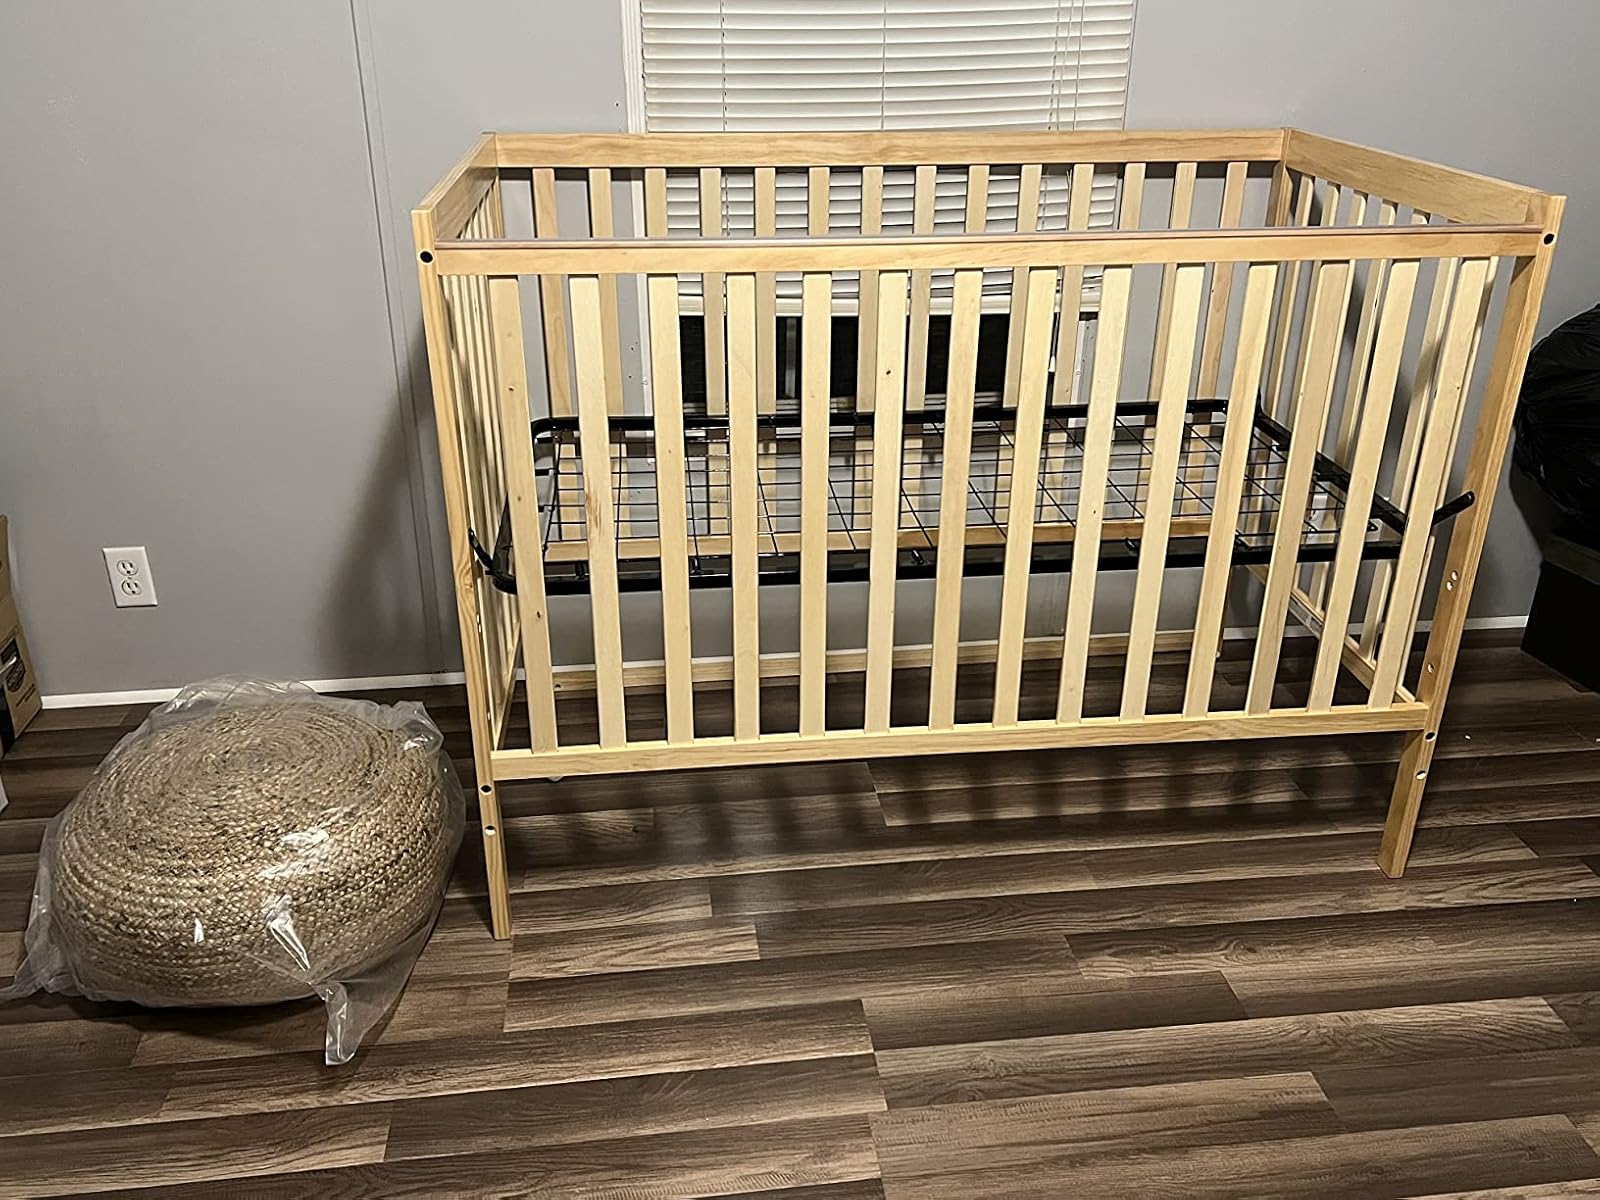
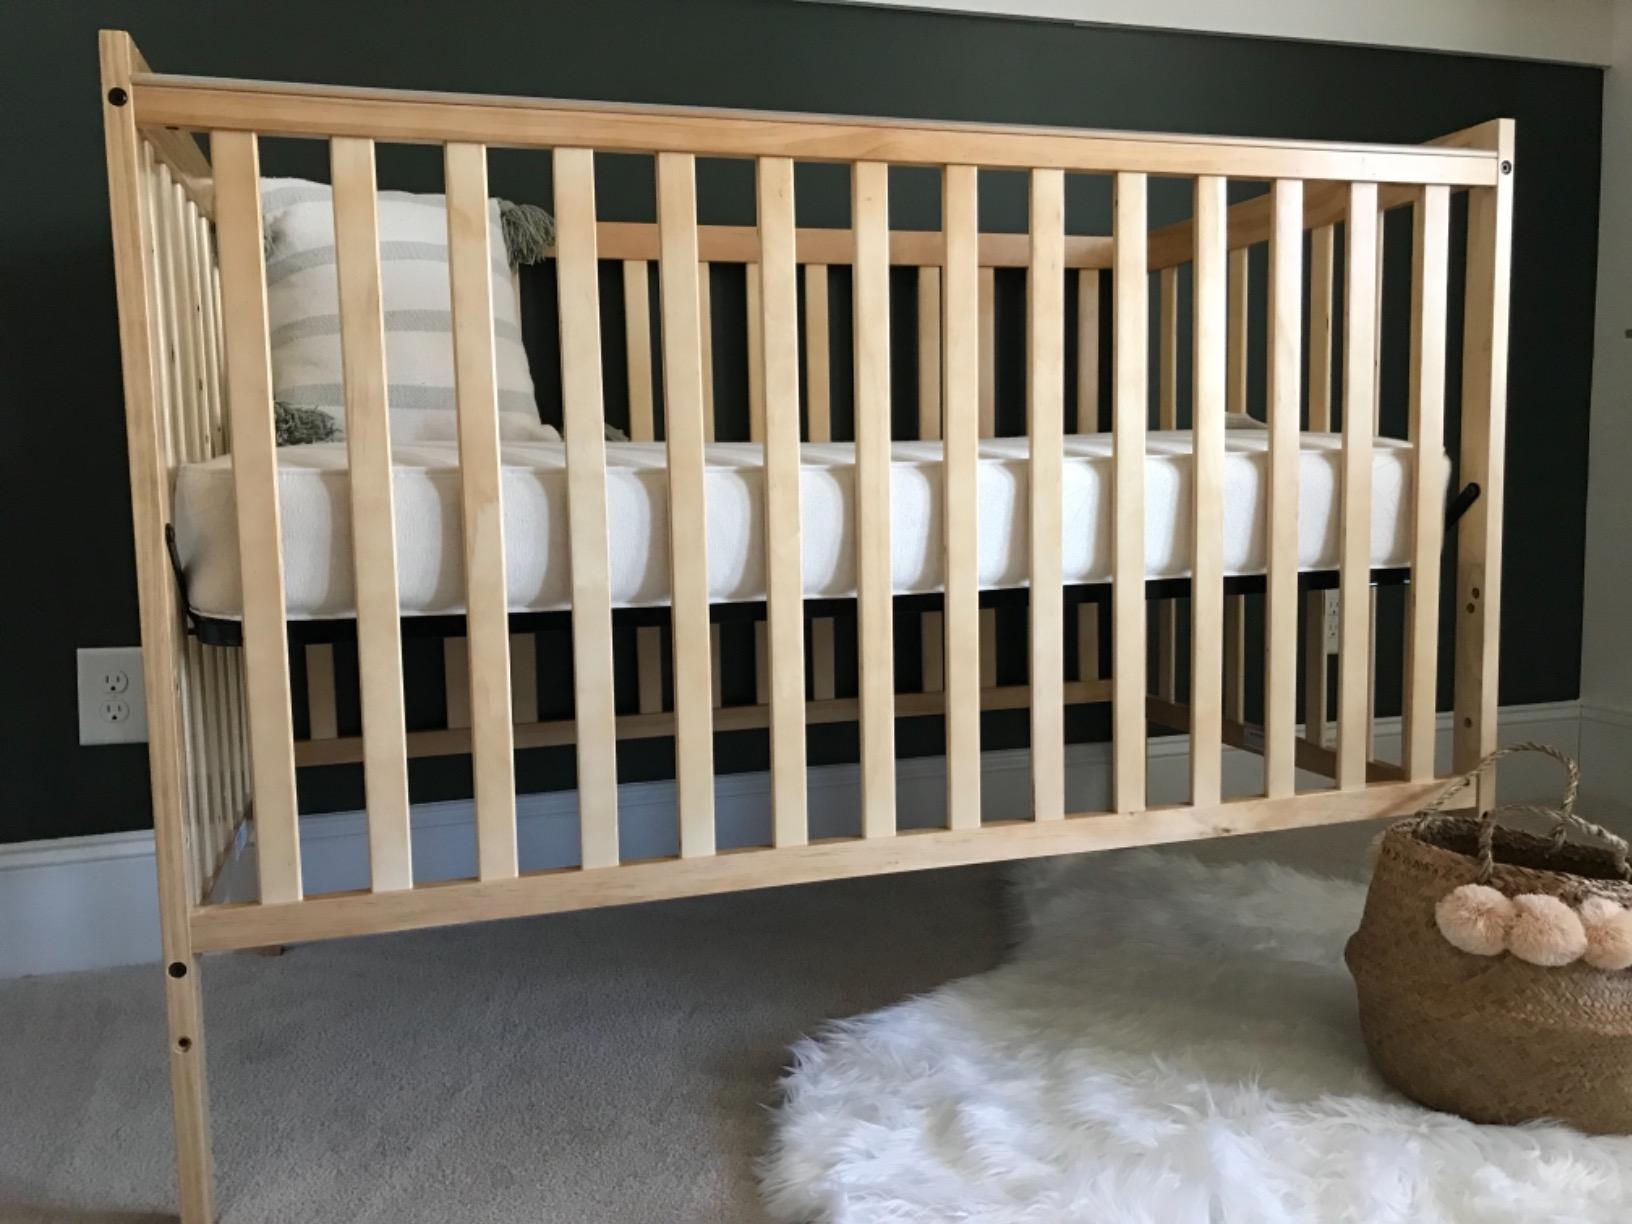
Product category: products_crib
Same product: yes